Purulia district

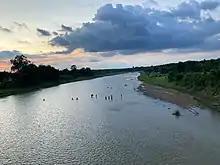
Kansabati River

Several rivers flow across Purulia district. Among these Kangsabati, Kumari, Silabati (silai), Dwarakeswar, Subarnarekha and Damodar are the important ones. Although several rivers flows across the district, 50% of the water run off due to the undulated topography. There are also several Small dams like Futiyary, Murguma, Pardi, Burda, Gopalpur, which are mainly used for irrigation of agriculture field. Saheb Bandh is one of the popular and famous waterbodies of Purulia. It is located in the heart of the purulia town. It is a shelter of the migratory birds which comes from Bangladesh, Burma, Sindh, Baluchistan during December to March.